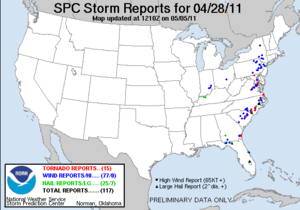
Pointage de tous les rapports de dommages par la grêle, le vent et les tornades pour la période allant de 12 UTC le 28 avril 2011 à 1159 UTC le 29.
L’éruption de tornades du 25 au 28 avril 2011 aux États-Unis désigne une séquence tornadique, du 25 au 28 avril 2011, qui a touché le Sud, le Midwest et l'Est des États-Unis, occasionnant d'importants dégâts sur son passage, tout particulièrement dans l'État de l'Alabama. Cette éruption a propagé des tornades destructrices en Alabama, Arkansas, Géorgie, dans le Mississippi, en Caroline du Nord, dans le Tennessee et en Virginie, et affecté de nombreuses autres zones à travers le pays partant du Texas jusqu'aux Grands Lacs. En plus, d'autres phénomènes violents ont aussi été rapportés : grosse grêle, rafales descendantes destructrices et inondations.